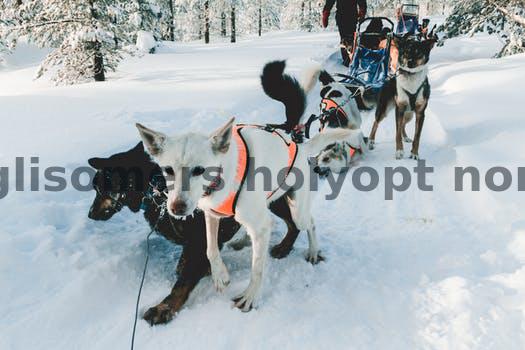
Label: Watermark